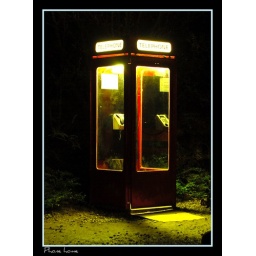
23/03/2008 Day 083/366. This telephone box is in the grounds of the Abernethy Outdoor Centre, Ardeonaig on Tayside.